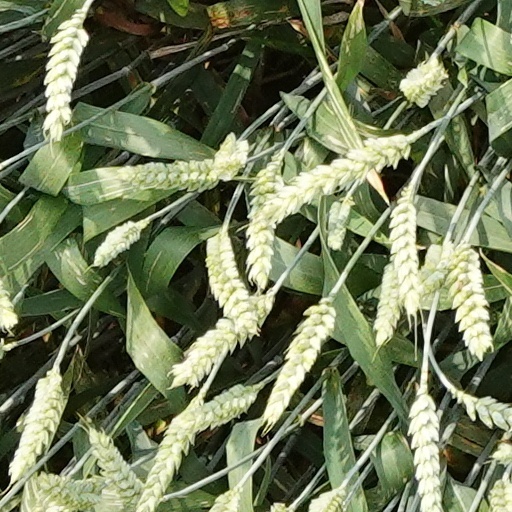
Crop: wheat